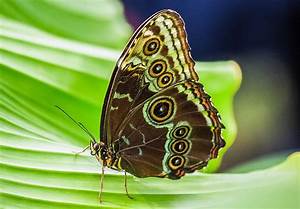
Label: farfalla